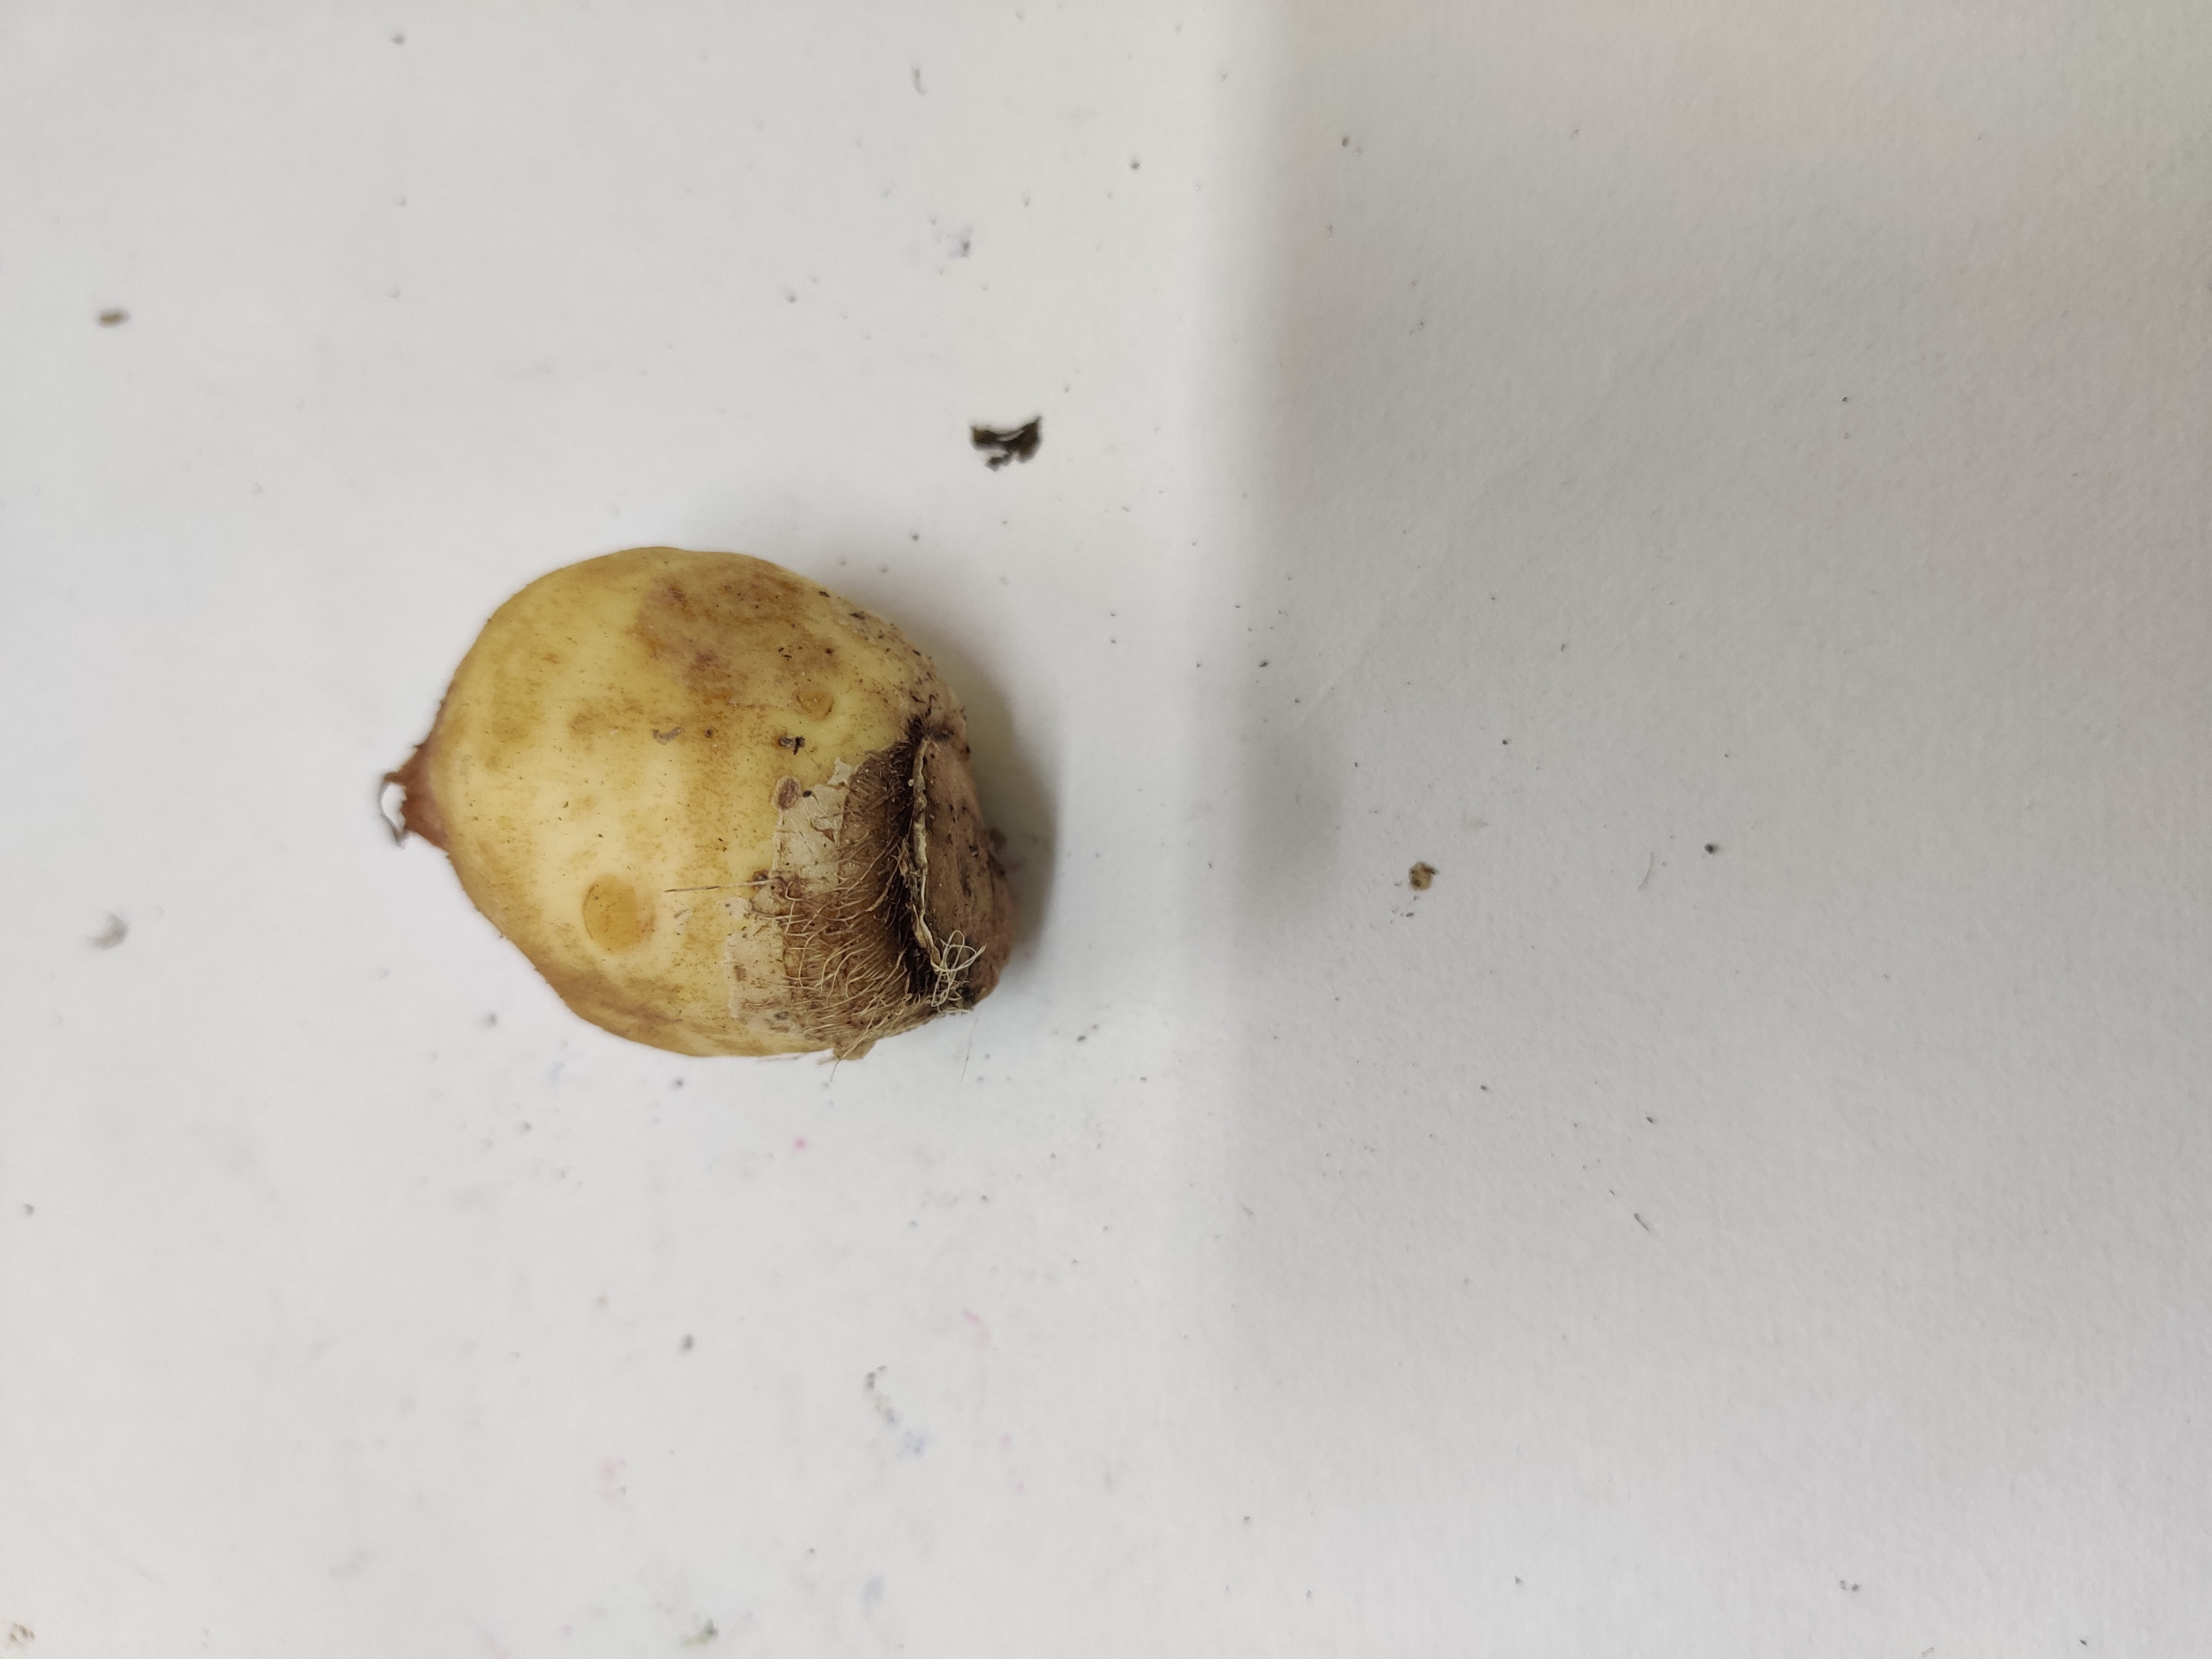
Crop: Taro root
Condition: Damaged